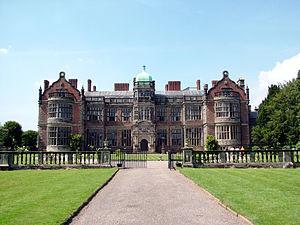
Walter Chetwynd FRS, de Ingestre Hall, Staffordshire était un antiquaire et un politicien anglais.
John Chetwynd, 2ᵉ vicomte Chetwynd est un diplomate et homme politique britannique qui siège à la Chambre des communes entre 1715 et 1747.
Walter Chetwynd, 1ᵉʳ vicomte Chetwynd, de Rudge et Ingestre, Staffordshire était un homme politique britannique whig qui siégea à la Chambre des communes entre 1702 et 1734.